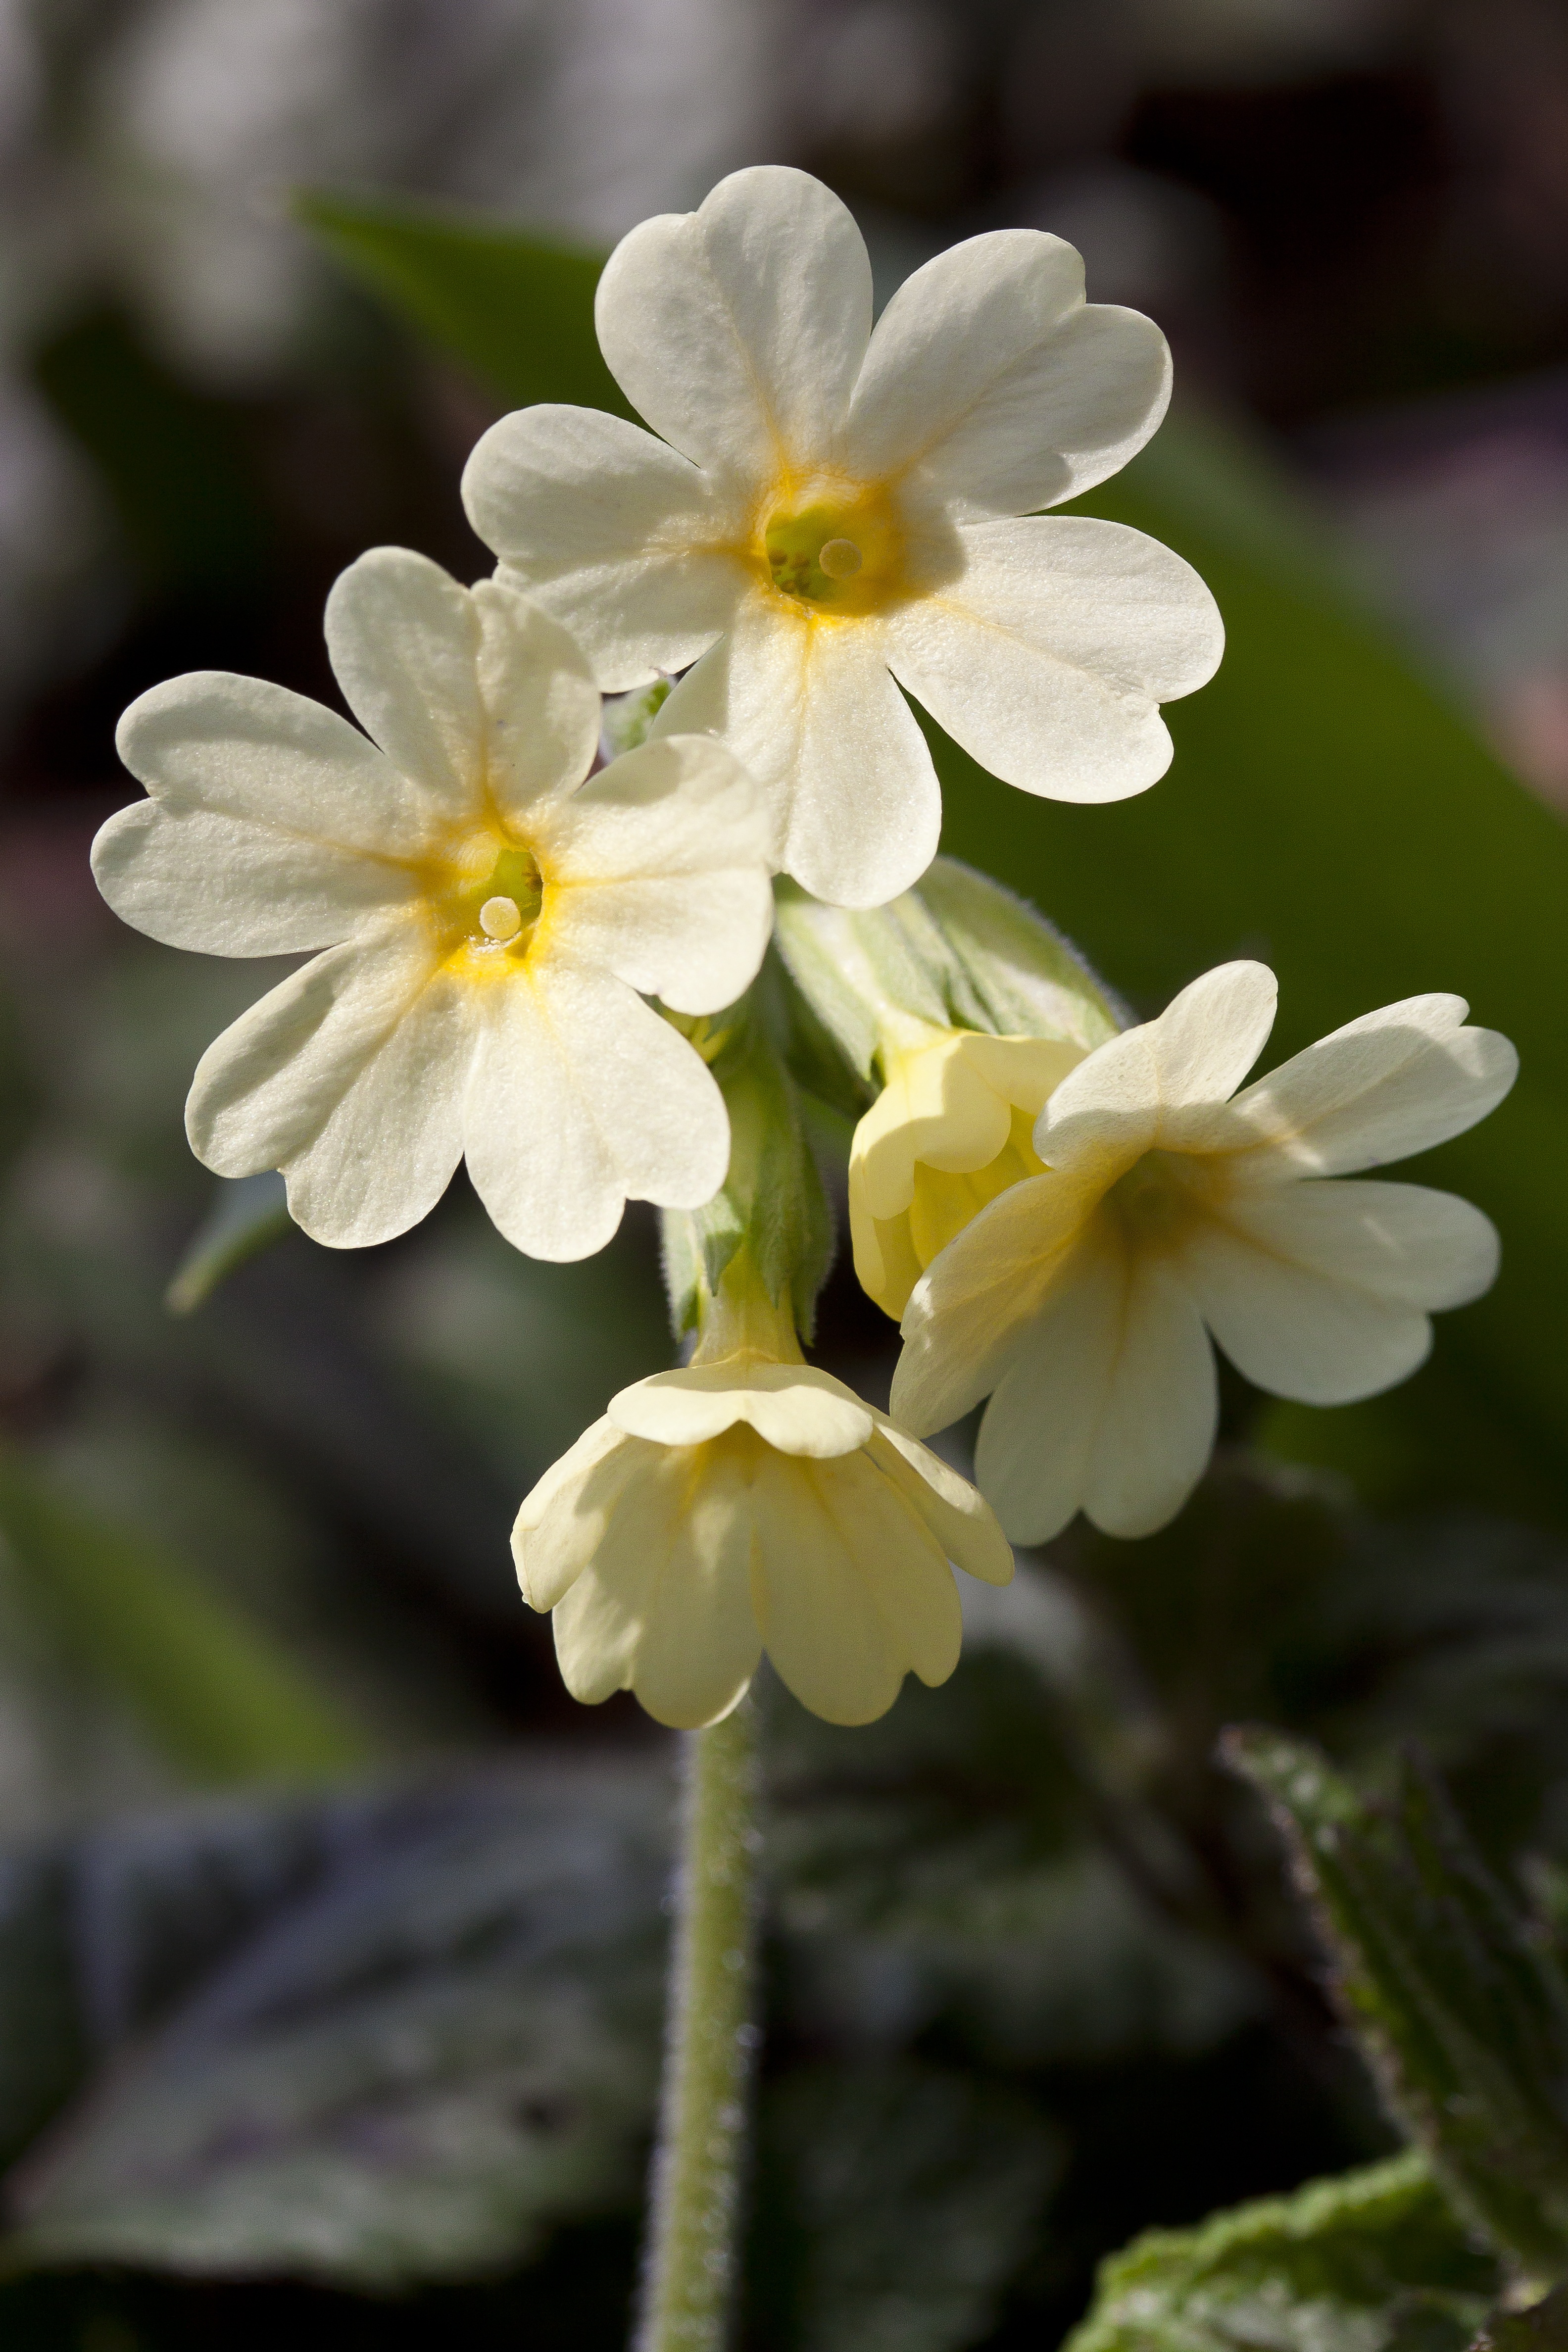
blossom, plant, flower, petal, bloom, spring, macro, botany, yellow, close, flora, wildflower, primrose, primula, cowslip, macro photography, inflorescence, harbinger of spring, flowering plant, lenz, forest primrose, land plant, high primrose, primula elatior